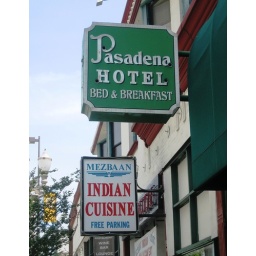
Seen while walking in Old Town Pasadena, CA.Looks like it was neon sign in years past.